City of Clarence

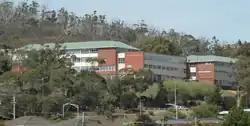
Rose Bay High School, which overlooks the eastern end of the Tasman Bridge, is one of the four high schools in the City of Clarence.

An increasing variety of services opened on the eastern shore. The Metropolitan Transport Trust supported the expansion into the eastern shore, by opening up an excellent network of bus routes into the municipality. In 1963 the Clarence War Memorial Pool was constructed, and in 1965, Eastlands Shopping Centre opened in Rosny Park, being further expanded in 1971 and 1978. The shopping centre proved a commercial success, and helped drive growth on the eastern shore. By the mid-1970s the population had passed the 40,000 mark at an incredible post-war rate of growth.